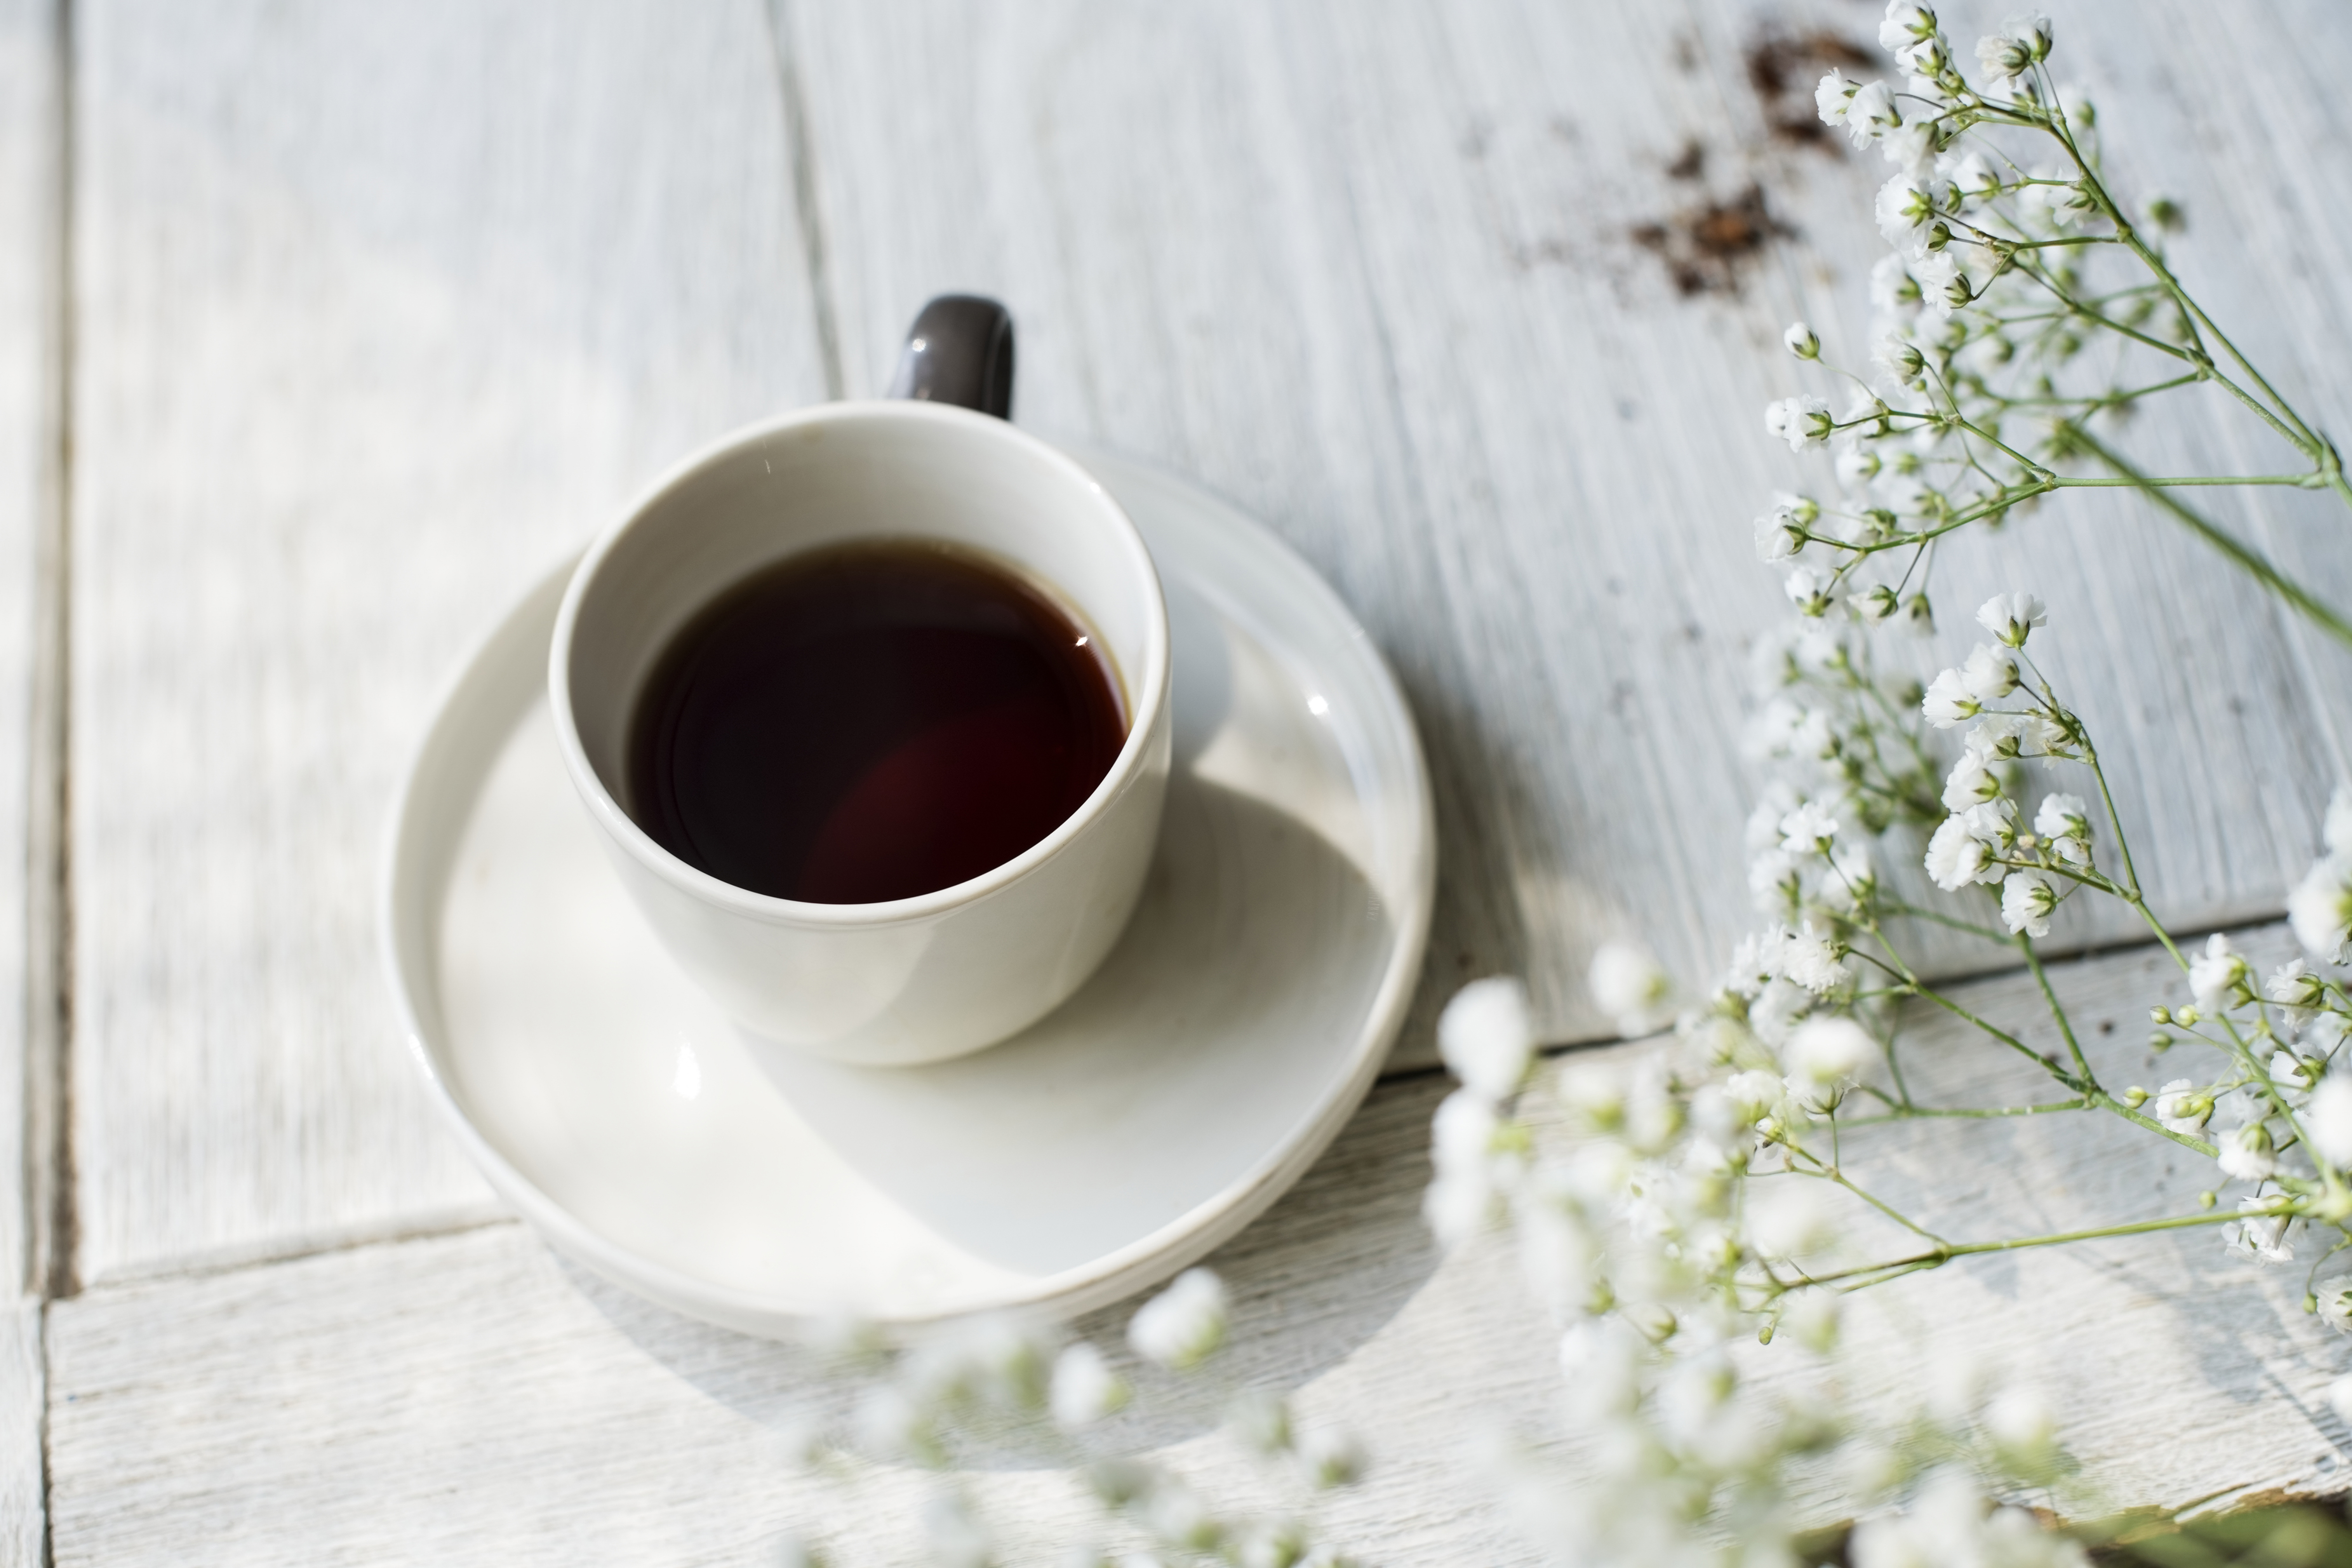
americano, barista, beverage, black coffee, break, brew, brewed, cafe, caffeine, clean, coffee, culture, cup, decoration, design, drink, enjoying, floral, flower, fresh, home, house, lifestyle, mania, menu, morning, mug, neat, preparation, professional, provence, refreshing, refreshment, relax, relaxation, rest, rustic, shop, simple, texture, wooden, wooden table, coffee cup, dandelion coffee, chinese herb tea, tableware, drinkware, turkish coffee, teacup, caff americano, black drink, tea, table, serveware, tablecloth, plant, still life, linens, food, still life photography